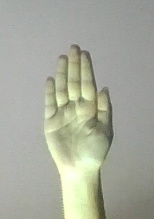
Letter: seen